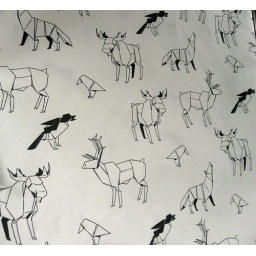
Origanimals: animal fabric in black and white